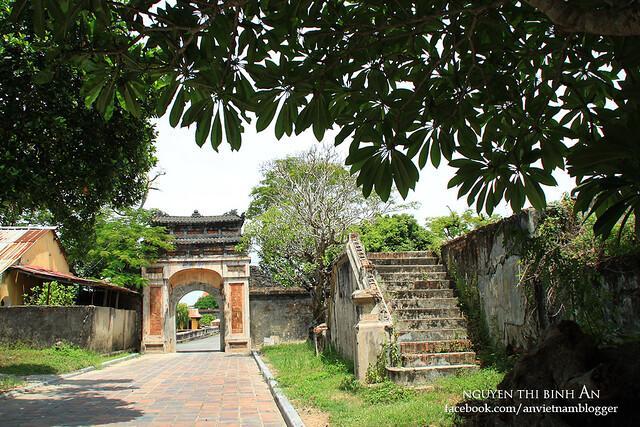
ở trên lối đi bằng gạch có sự xuất hiện của một cái cổng